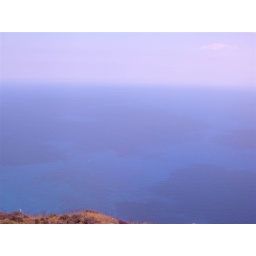
It's interesting how the reefs beneath the water give the ocean a multi-colored appearance